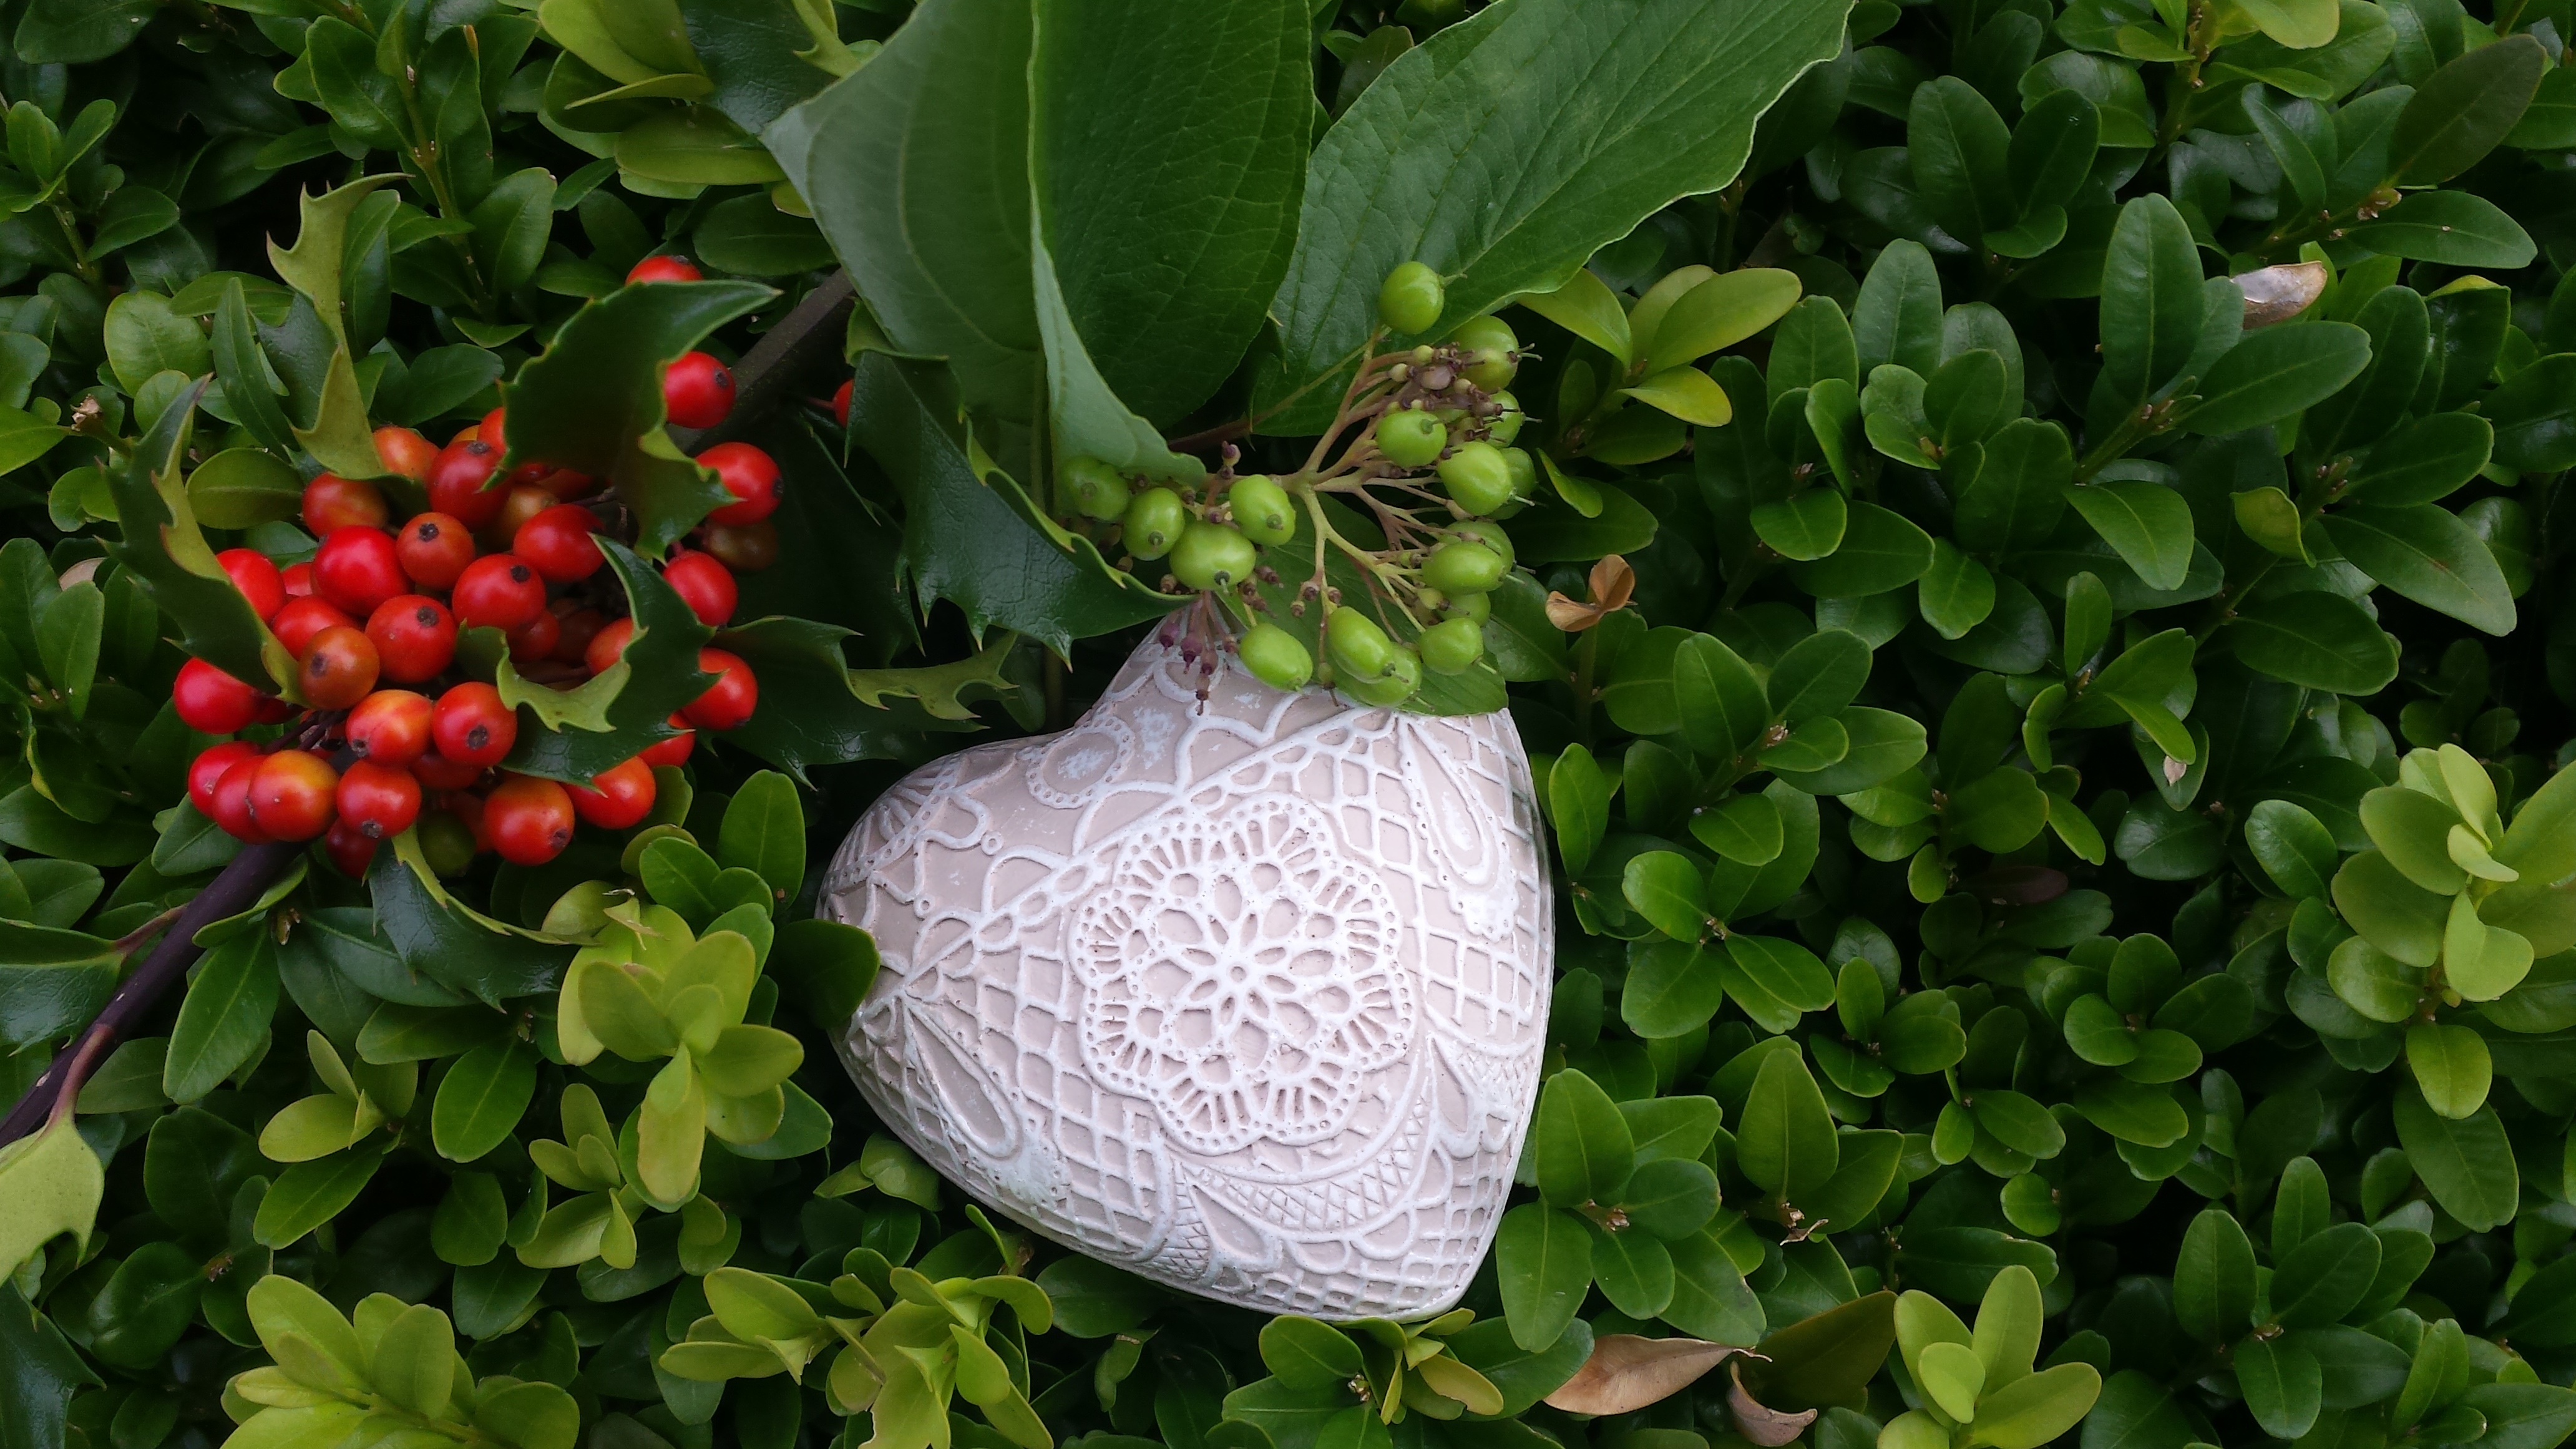
blossom, plant, fruit, leaf, flower, love, heart, food, green, produce, evergreen, autumn, botany, garden, christmas, flora, advent, berries, shrub, arum, flowering plant, land plant